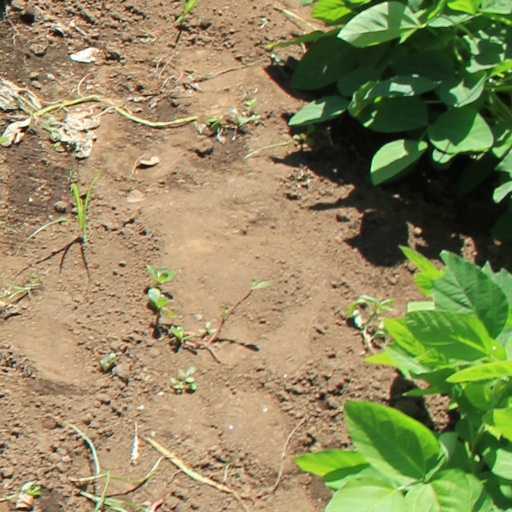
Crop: soybean